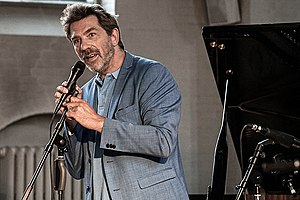
Carsten Dahl
Mindekoncert for Butch Lacy, Copenhagen Jazz Festival 2018.